Suicide Squad (2016 film)

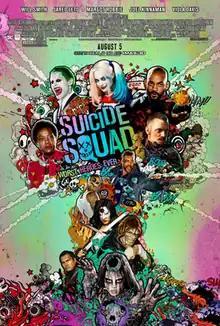
Theatrical release poster

Suicide Squad is a 2016 American superhero film based on the supervillain/anti-hero team from DC Comics. It is the third installment in the DC Extended Universe (DCEU). The film was written and directed by David Ayer and stars an ensemble cast including Will Smith, Jared Leto, Margot Robbie, Joel Kinnaman, Viola Davis, Jai Courtney, Jay Hernandez, Adewale Akinnuoye-Agbaje, Ike Barinholtz, Scott Eastwood, and Cara Delevingne. In the film, a secret government agency led by Amanda Waller recruits imprisoned supervillains to execute dangerous black ops missions and save the world from a powerful threat in exchange for reduced sentences.